Mounam Sammadham

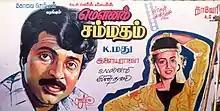
Poster

Mounam Sammadham is a 1990 Indian Tamil-language legal thriller film written by S. N. Swamy, directed by K. Madhu and produced by Kovai Chezhiyan. The film stars Mammootty (in his Tamil film debut) and Amala. It revolves around a lawyer representing a wrongfully convicted man.